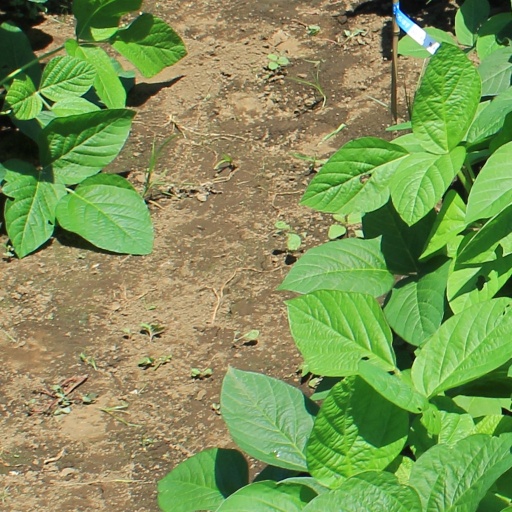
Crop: soybean